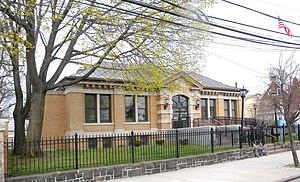
La Bibliothèque de Queens est un ensemble de bibliothèques publiques de l'arrondissement de Queens, à New York. La bibliothèque centrale est située dans le quartier de Jamaica et elle a 63 annexes.